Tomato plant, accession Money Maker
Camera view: tilt-top (135 deg); turntable rotation: 210 degrees
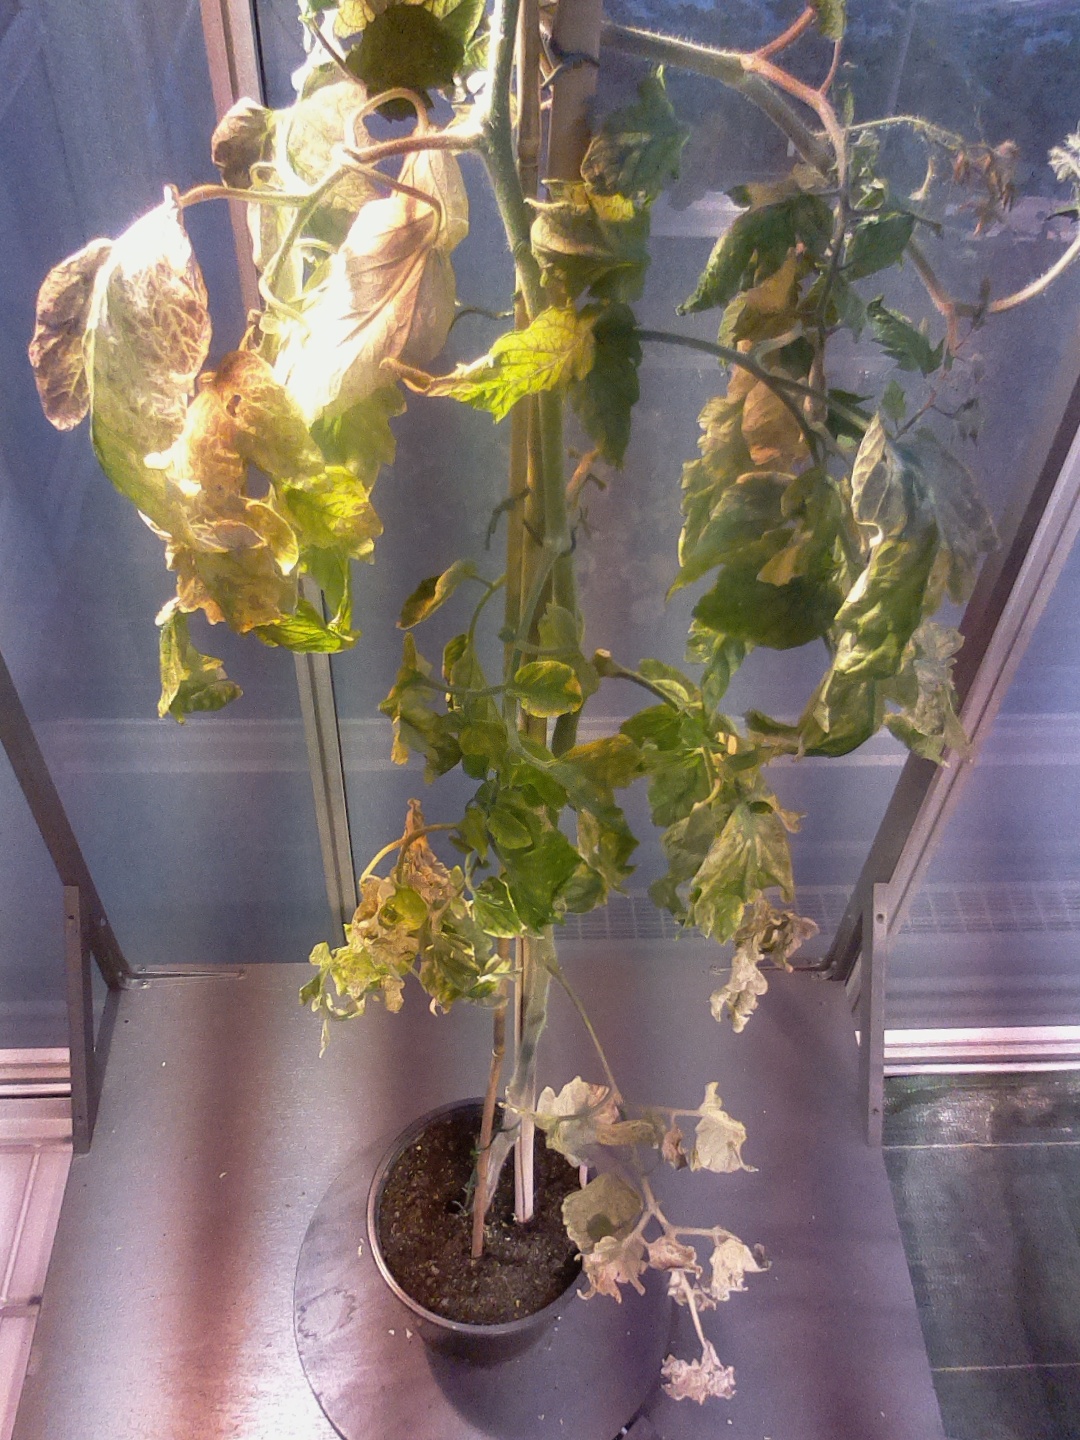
BBCH growth stage 79: 90% -100% of final fruit size